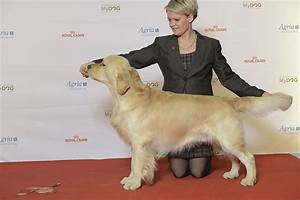
Label: dog